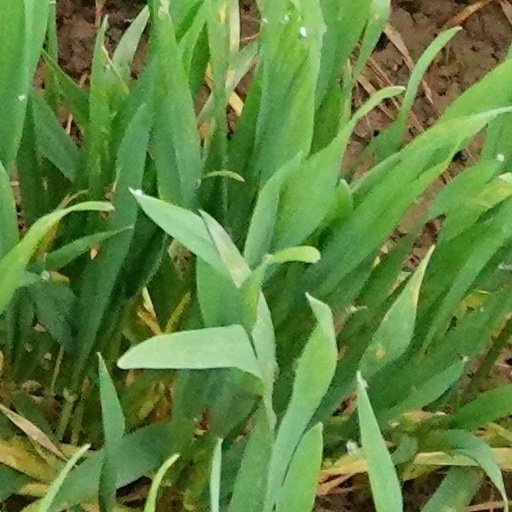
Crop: wheat